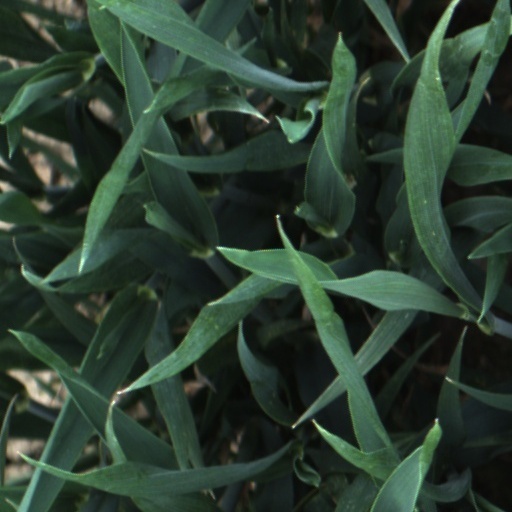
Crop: wheat